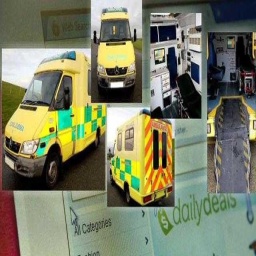
Label: ambulance